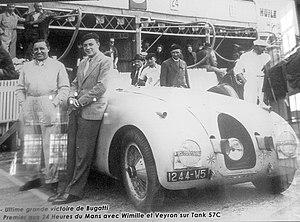
Bugatti Type 57 Tank 1939
Un Tank Bugatti est un type de carrosserie de voiture de compétition automobile du constructeur automobile Bugatti. Elle est utilisée sur des Bugatti Type 32 de 1923, puis sur des Bugatti Type 57 entre 1935 et 1939, victorieuses en particulier des Rallye des Alpes françaises 1935, Grand Prix automobile de France 1936, 24 Heures du Mans 1937, et 24 Heures du Mans 1939...
La Bugatti Type 57 est un des modèles les plus emblématiques et mythiques de la marque de voiture de sport de luxe et de prestige Bugatti, et de l'automobile de sport de luxe mondiale des années 1930. Ultime création d'élite, de record de vitesse, de grand luxe, de prix, et d'excellence mécanique de Jean Bugatti elle est présentée au Salon de Paris 1933, commercialisée à 685 exemplaires en de nombreuses variantes de carrosserie individualisées, entre mars 1934 à mai 1940, et victorieuse en particulier des Rallye des Alpes françaises 1935, Grand Prix automobile de France 1936, 24 Heures du Mans 1937, et 24 Heures du Mans 1939. En 2010 la première des trois Bugatti Type 57SC Atlantic 1936 est vendue aux enchères à la Collection Peter Mullin, pour une somme entre 30 et 40 millions de dollars, voiture la plus chère à ce moment, record battu depuis par une Ferrari 250 GTO.